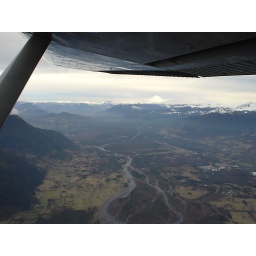
flying over in Pucon, Chile, with the mountains and the Villarrica Volcano in the distance